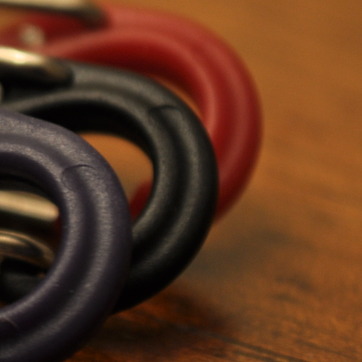
Material: plastic